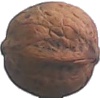
Label: Walnut 1